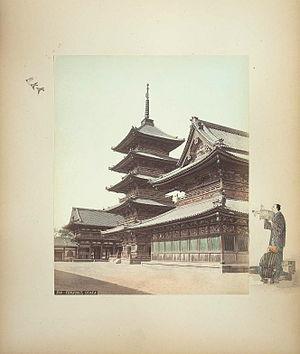
Adolfo Farsari est un photographe italien établi au Japon né le 11 février 1841 à Vicence et décédé le 7 février 1898 dans cette même ville.